Wildlife of Mali

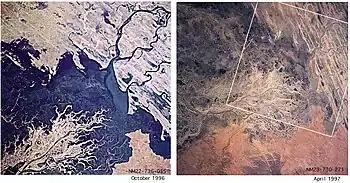
October, 1996: the dark green vegetation is lush when water from the summer rains passes through the region, causing floods. It provides a strong visual contrast with the surrounding desert countryside. By April 1997, the wetlands dry up, and the inland delta attains a uniform tan colour. The white box outlines the area covered by view.

The Niger River valley, which dominates the topography of Mali, drained by the Niger River and its tributaries. Along its course, the central southern region is the narrowest and is known as the Inner Delta or the Inundation Zone of the Niger, formed of of flood-plains, along a river length of ; these form its wetlands of great ornithological interest.